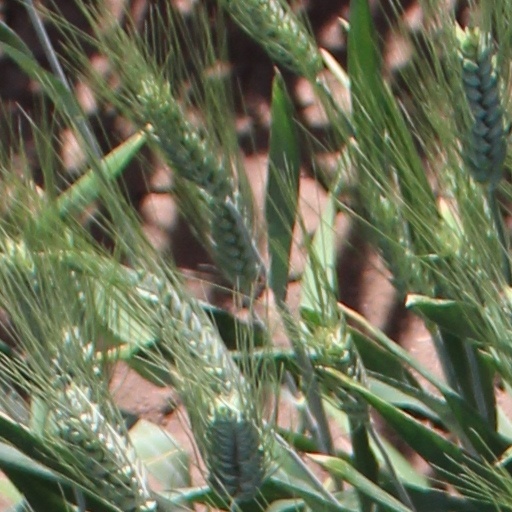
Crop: wheat